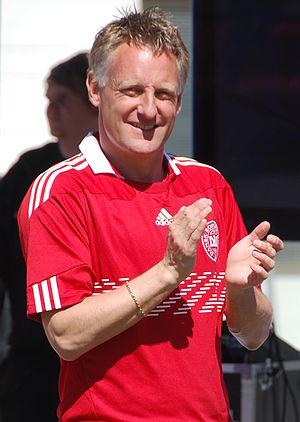
Søren Frederiksen est un ancien joueur et aujourd'hui entraîneur de football danois.